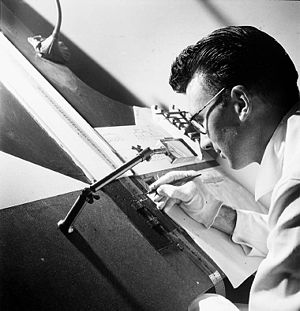
Animator
Animatoren Norman McLaren under sit arbejde.
En animator står for at skabe animationsfilm med en teknik, der anvendes i tegnefilm, dukkefilm, computeranimationsfilm og modellervoksfilm som Walter og Trofast. Animation bruges i forbindelse med stop-motion.